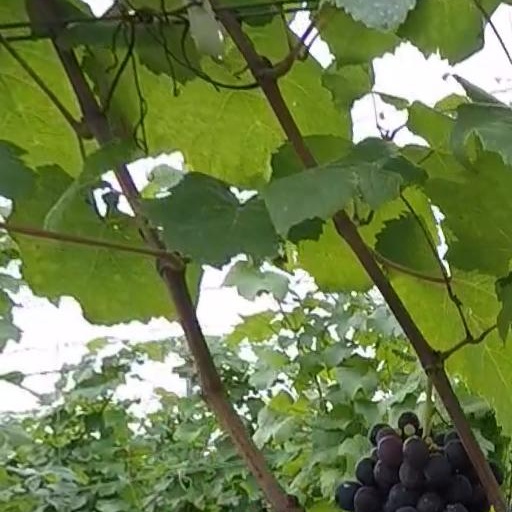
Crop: grape